Povolzhye Cossacks

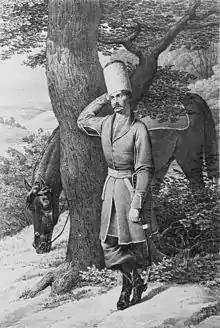
Volga cossack in traditional Russian clothing and weapon from the year 1774. Picture was made before 1841.

The Povolzyhe Cossacks or Volga Cossacks were free Cossack communities in Russia which were recorded in sources from the 16th century on. They inhabited the areas along the Volga River.